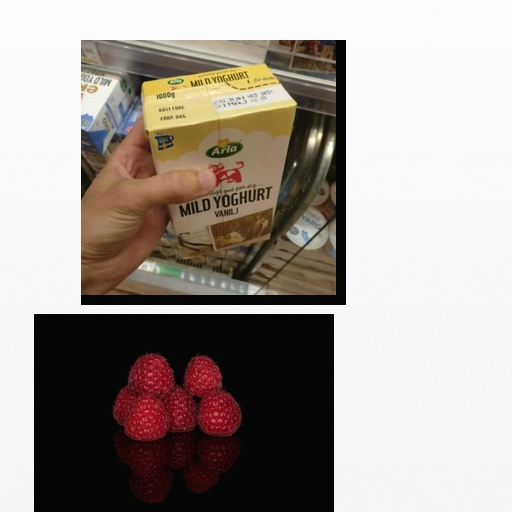
Food items: raspberry, vanilla_yogurt